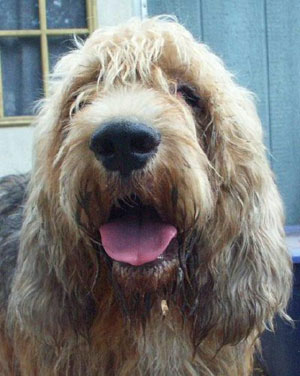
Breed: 217-n000014-otterhound